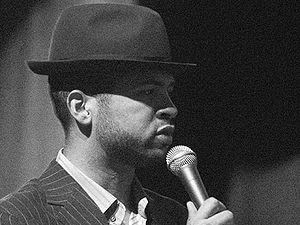
Jason Moran
Jason Moran i Aarhus